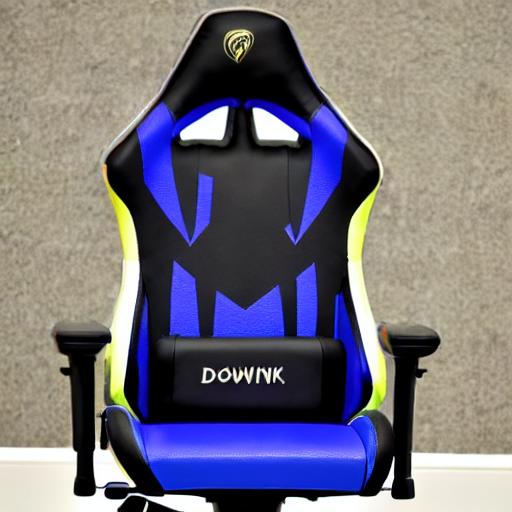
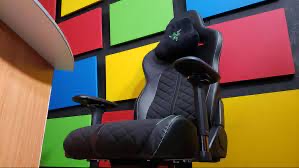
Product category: items_chair
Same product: no